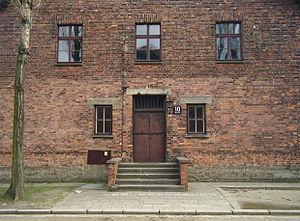
L’expérimentation médicale nazie désigne les expériences médicales pratiquées en vertu de l'idéologie nazie par des médecins SS sur des déportés dans les camps de concentration et des instituts scientifiques, ainsi que par la société Ahnenerbe — héritage des ancêtres dont Heinrich Himmler était le président.